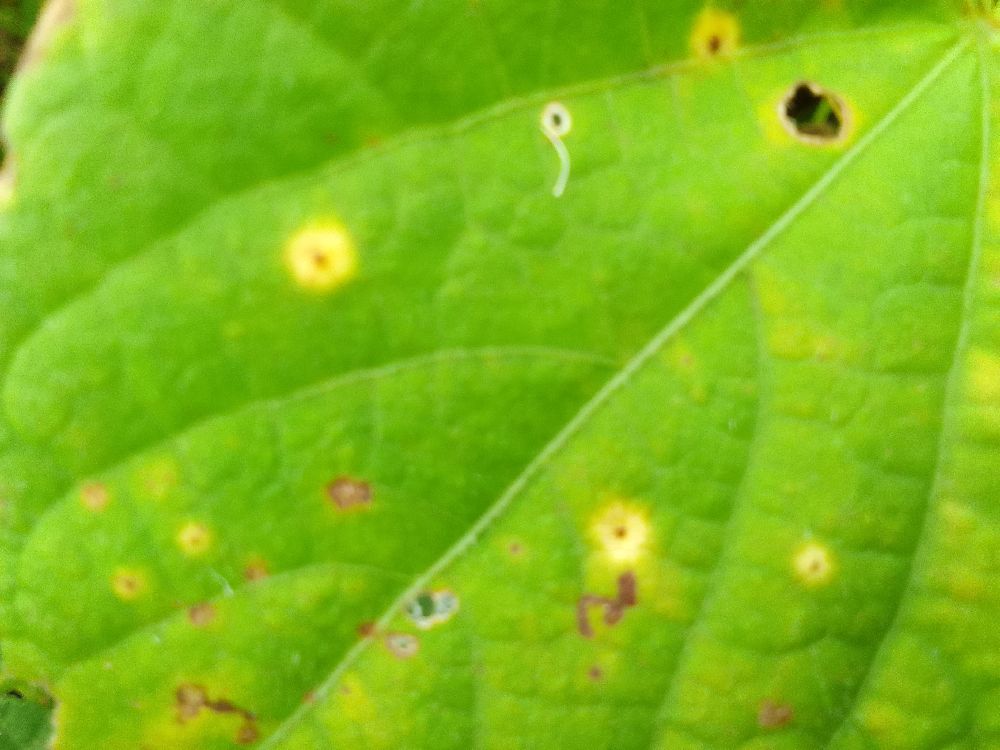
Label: rust